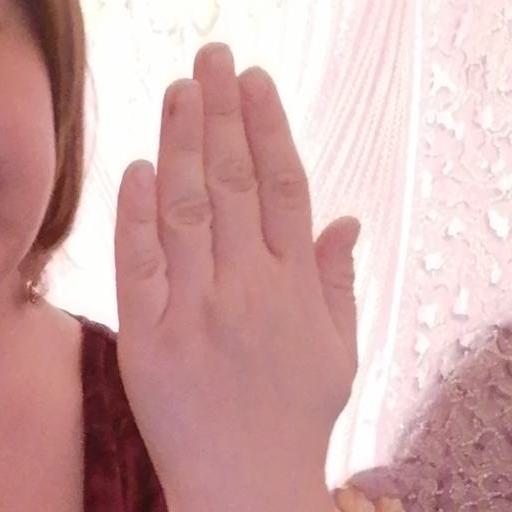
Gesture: stop_inverted